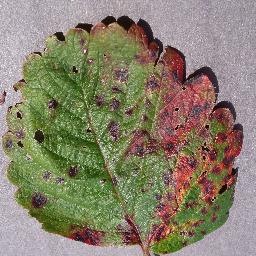
Label: Strawberry___Leaf_scorch